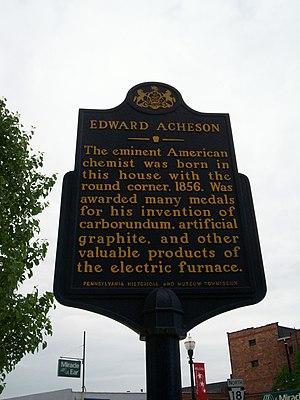
Edward Goodrich Acheson est un chimiste américain. Spécialiste des électrodes au charbon, ses recherches systématiques sur les possibilités des fours à arc électrique le menèrent à la découverte des carbures de silicium et à la production industrielle de graphite. Il breveta plusieurs nouveaux matériaux.